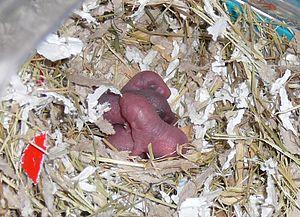
La Gerbille de Mongolie, ou encore Mérione de Mongolie, est un petit rongeur de la famille des Muridés, sous-famille des Gerbilles, genre Meriones. Son habitat naturel est situé dans les régions semi-désertiques du Nord-Est de la Chine et de la Mongolie.